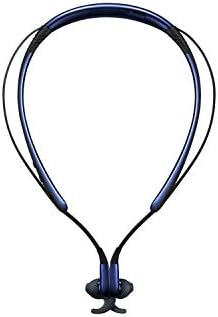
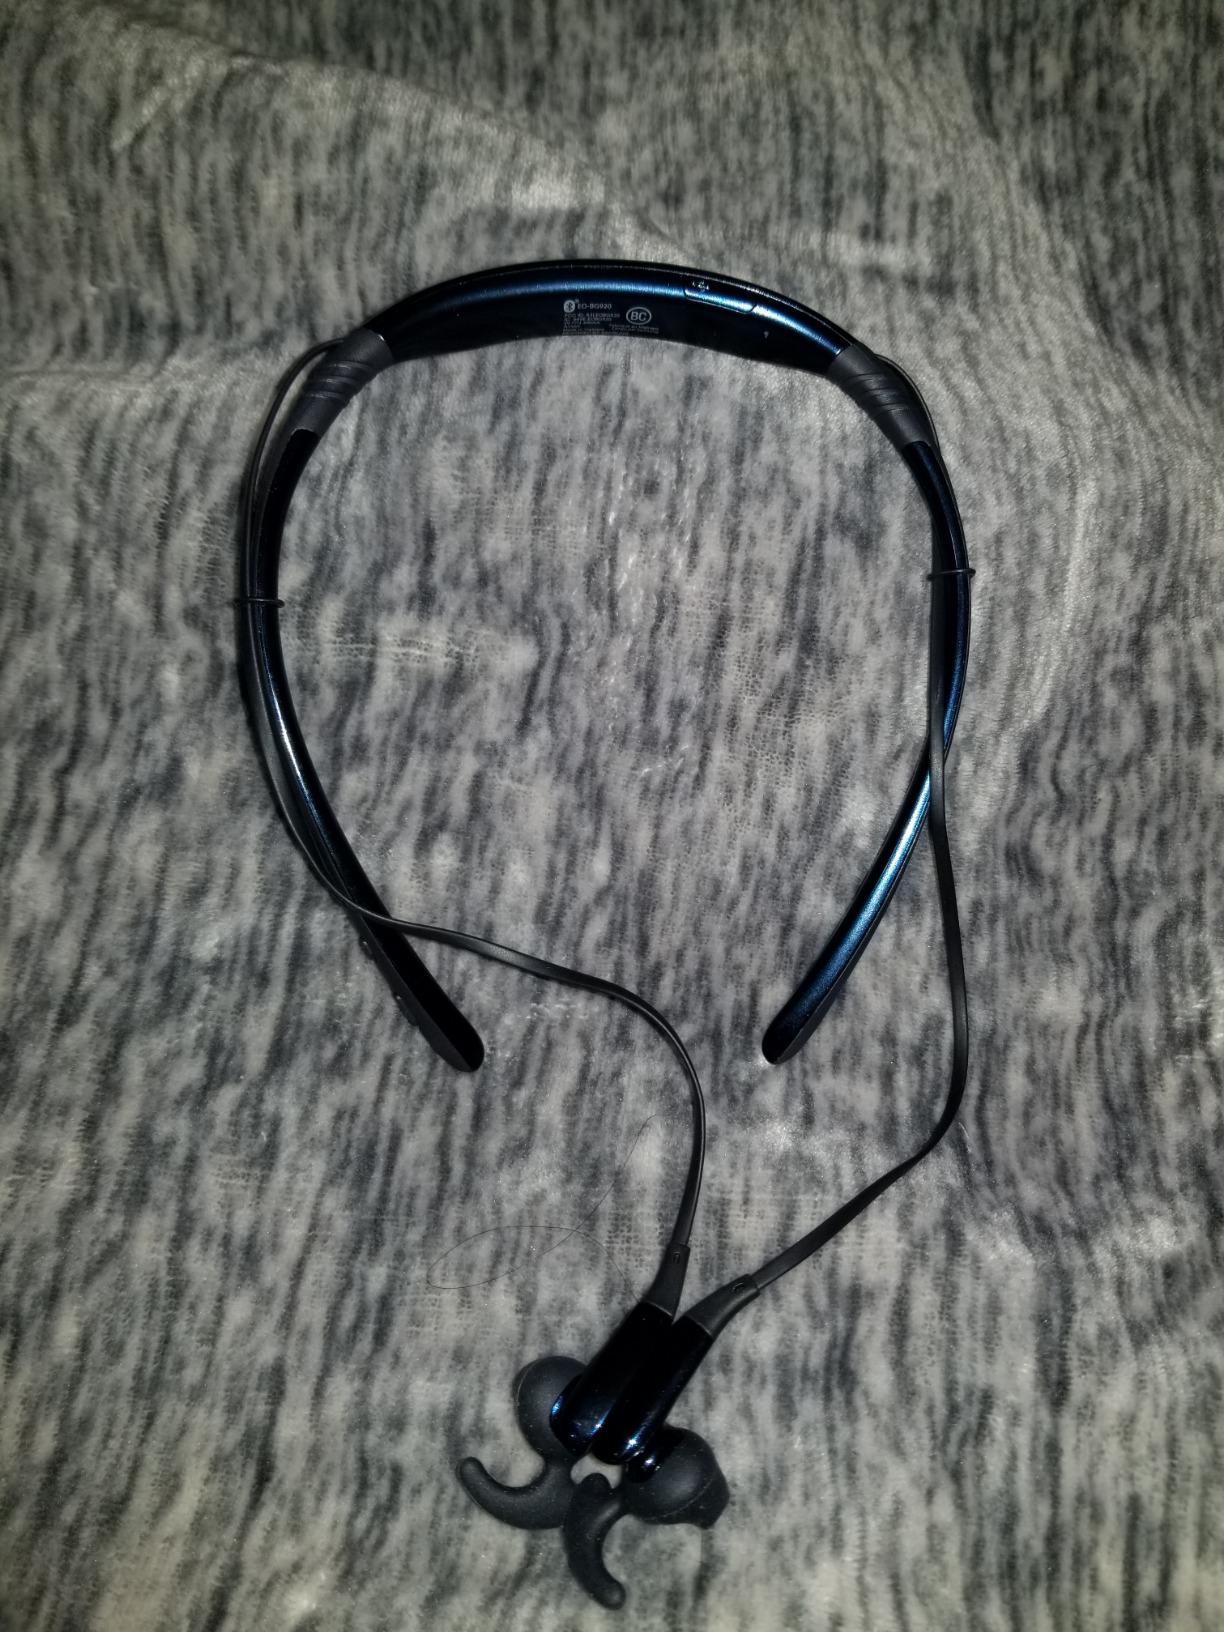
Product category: headphones
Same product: yes